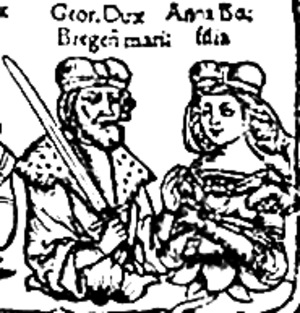
Georges Iᵉʳ de Brzeg en polonais Jerzy I brzeski prince Piast de Silésie, duc de Brzeg de 1495 à 1521.
Anne de Poméranie en Silésie de 1521 à sa mort.